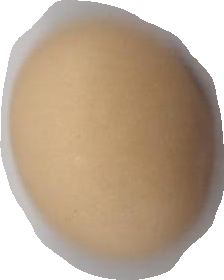
Variety: Anjasmoro